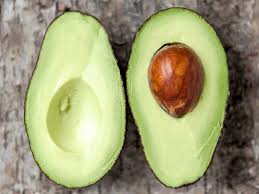
Label: Avocado